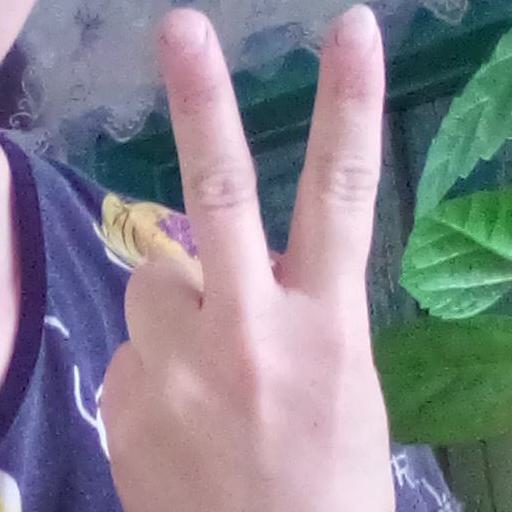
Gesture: peace_inverted